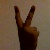
The image shows a hand gesture representing the number 2 in Indian Sign Language.